Jerrell Powe

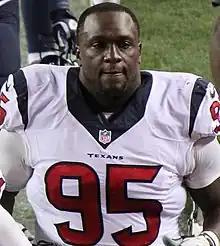
Powe with the Texans in 2014

In his rookie season, Powe was third on the depth chart at nose tackle, behind veteran Kelly Gregg and journeyman Amon Gordon. He made his NFL debut for the Chiefs in a loss against New England on November 21, 2011—his only game in 2011. In 2012, Powe competed with Anthony Toribio and rookie Dontari Poe to succeed the retiring Gregg at nose tackle, eventually losing out to Poe. Powe appeared only in nine games in 2012, seeing limited minutes as third-string back-up. The Chiefs waived him in the last round of final cuts on September 1, 2013. On December 3, 2013, Powe was signed by the Chiefs. On December 13, 2013, the Chiefs released Powe. Powe re-signed with the Chiefs on December 19, 2013.